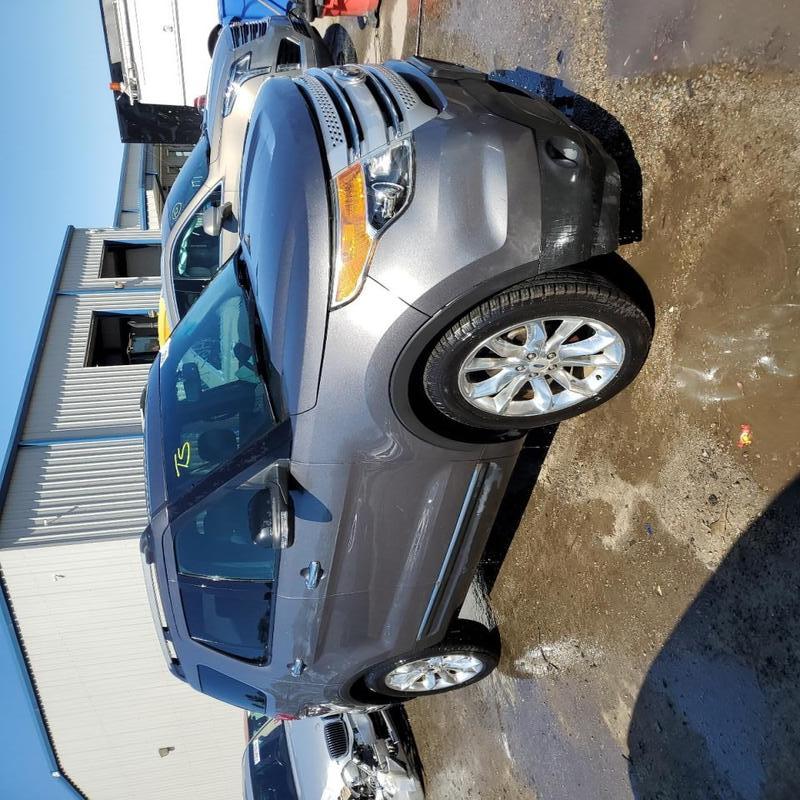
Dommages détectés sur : porte avant droite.
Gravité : mineur